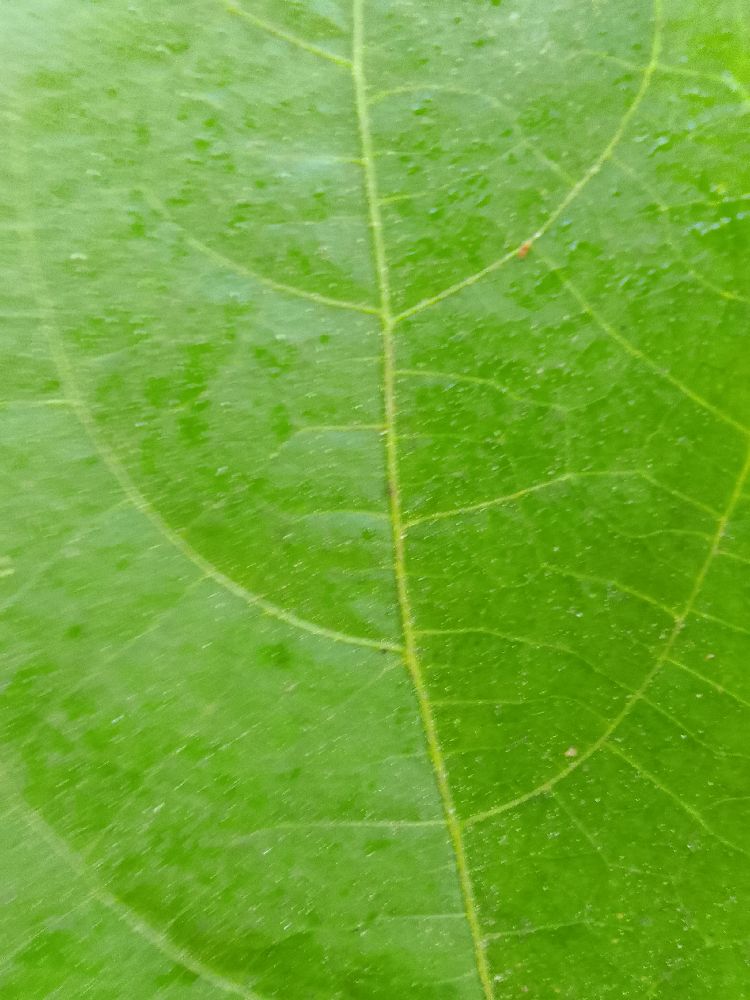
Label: healthy